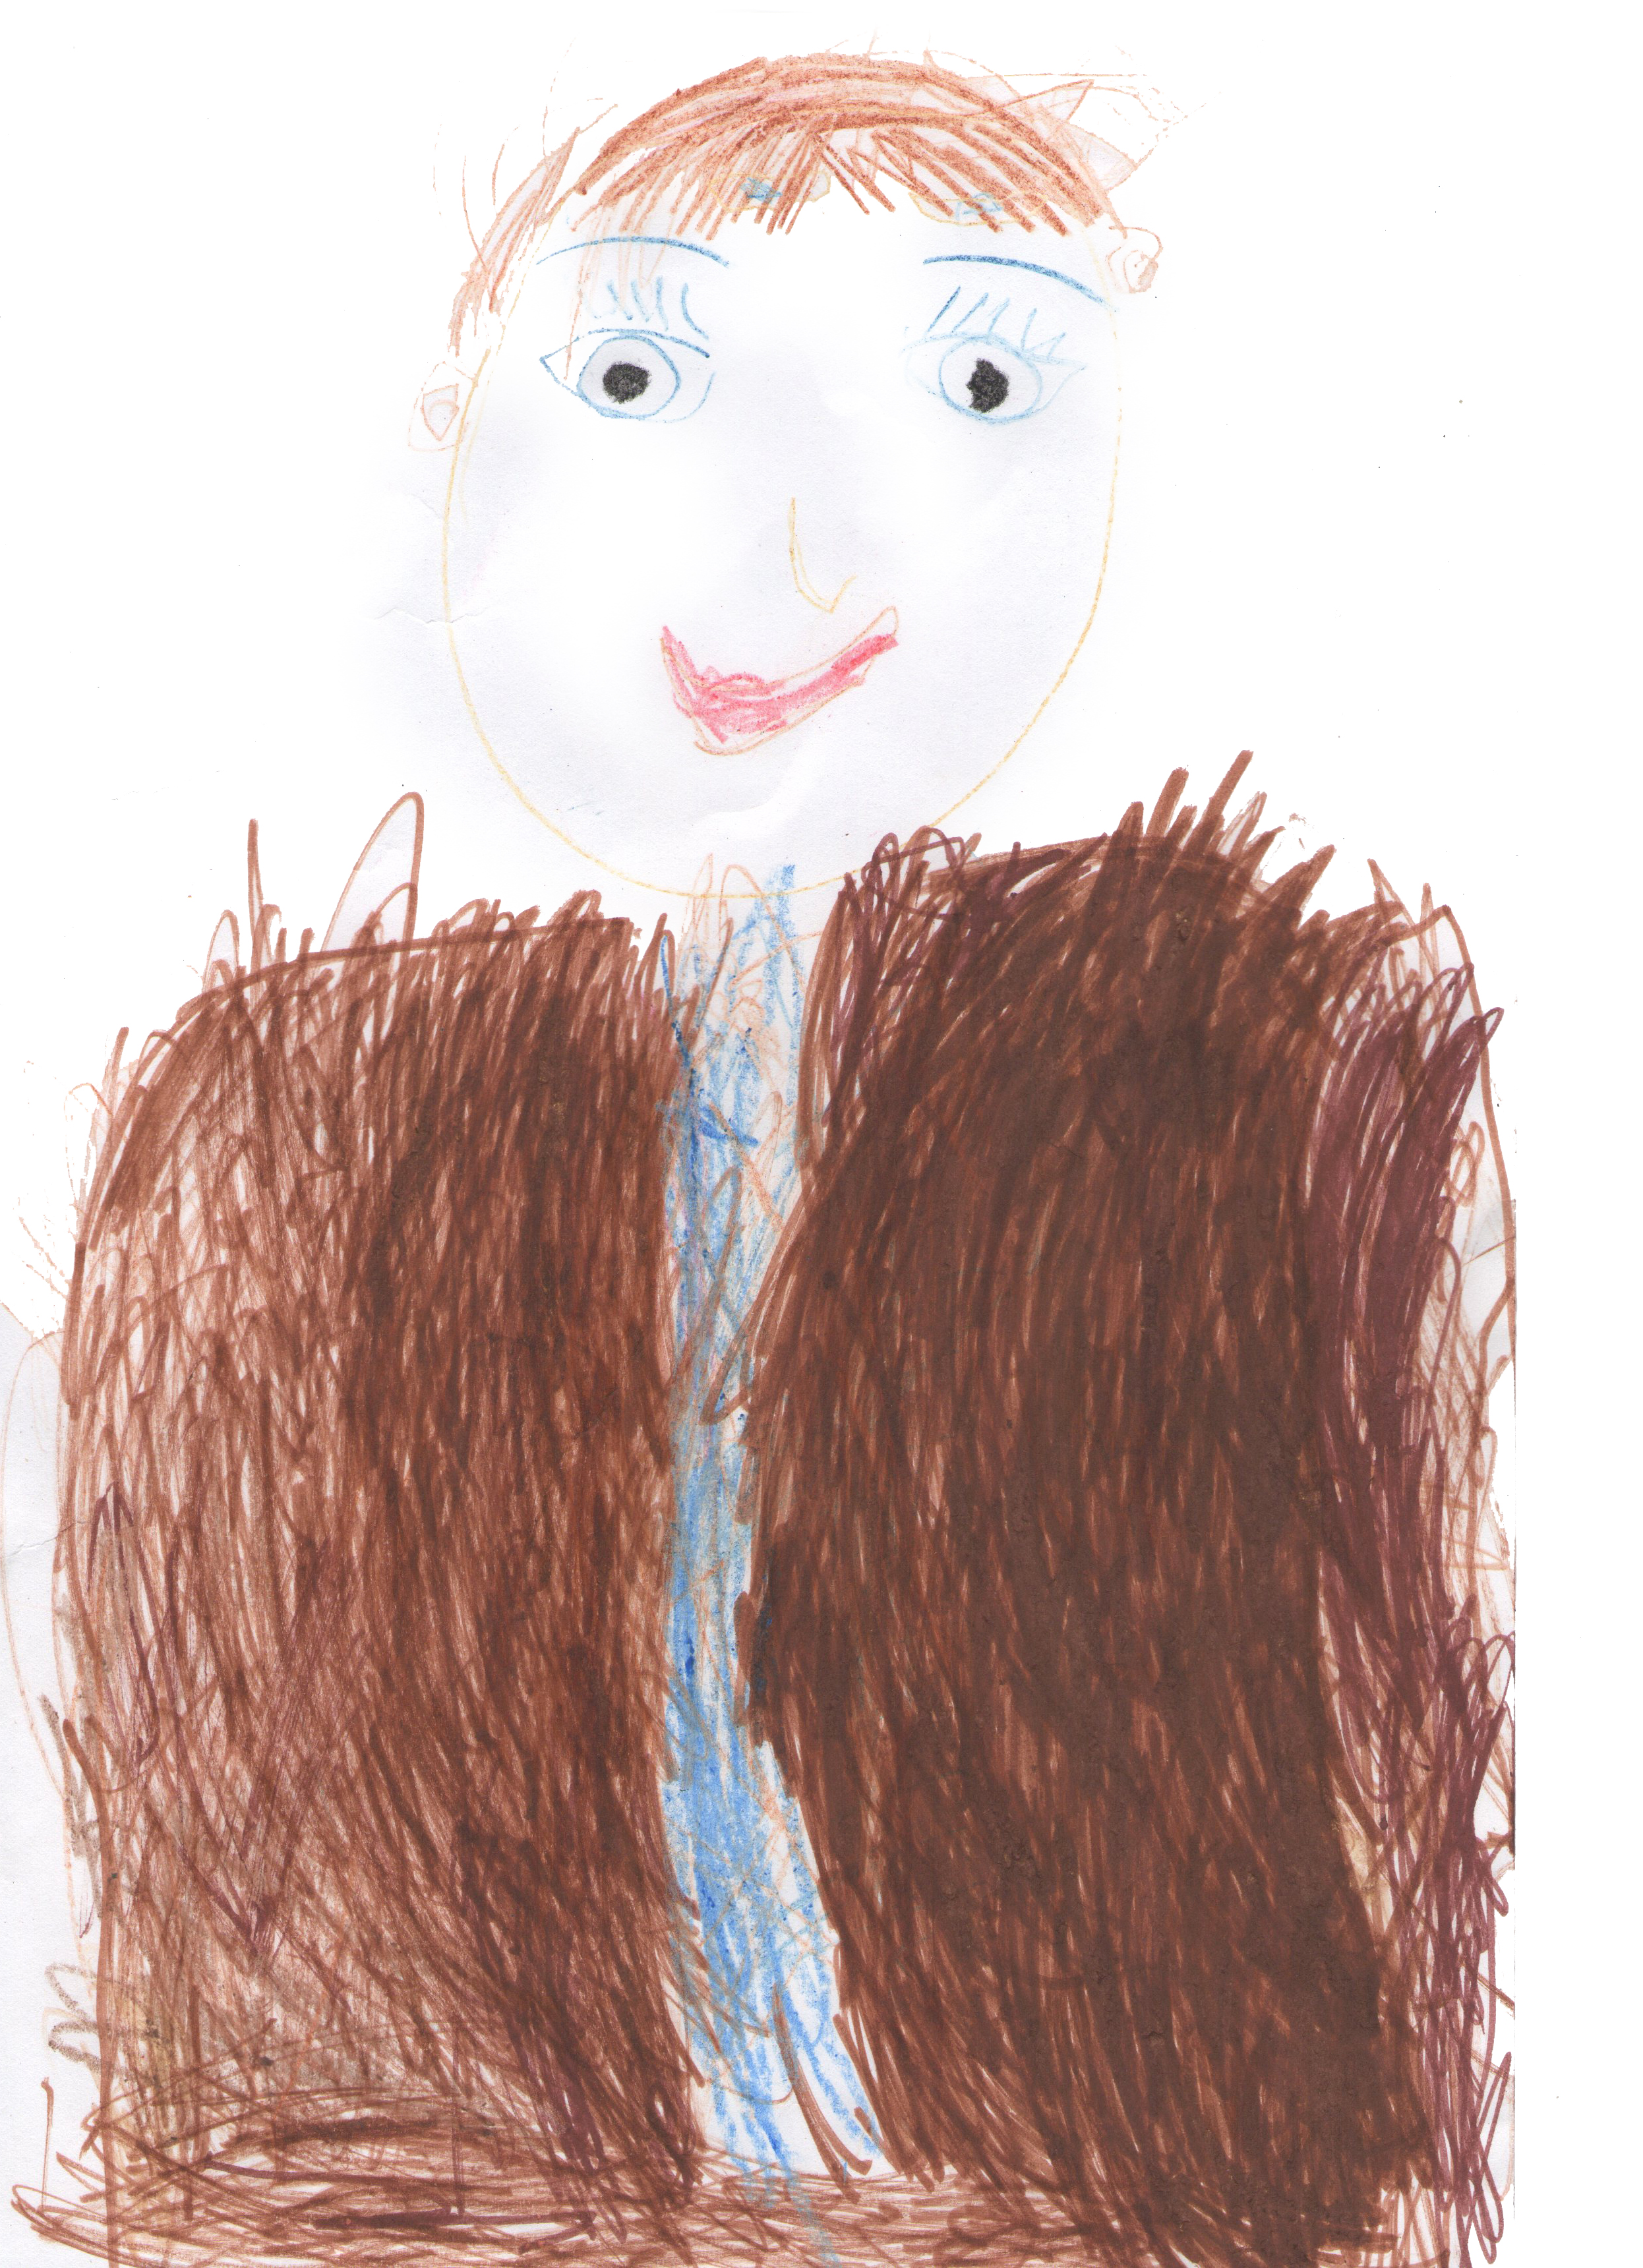
art, hair, chin, drawing, illustration, lip, self portrait, sketch, long hair, brown hair, child art, portrait, Step cutting, fashion illustration